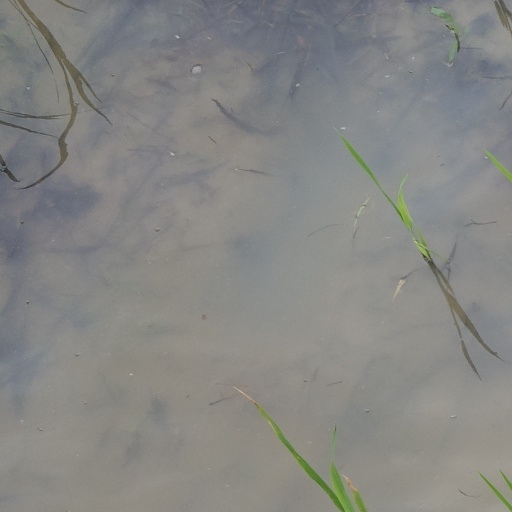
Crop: rice